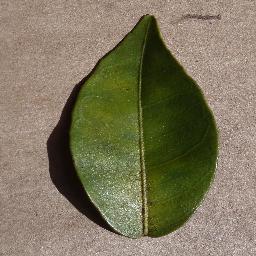
Label: Orange___Haunglongbing_(Citrus_greening)